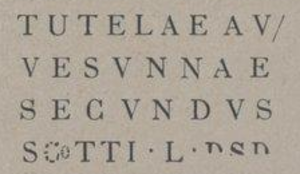
Dédicace d'un autel de Tutela Vesunna.
Vesunna, parfois qualifiée de Tutela Augusta, est une déesse poliade de l'eau et de la fécondité. Étant à l'origine une divinité gauloise, son culte a été repris dans la religion romaine. Tutelle de la cité Vesunna à laquelle elle a donné son nom, elle était vénérée par les Pétrocores qui habitaient cette région, par le biais de processions, de rites et de sacrifices.